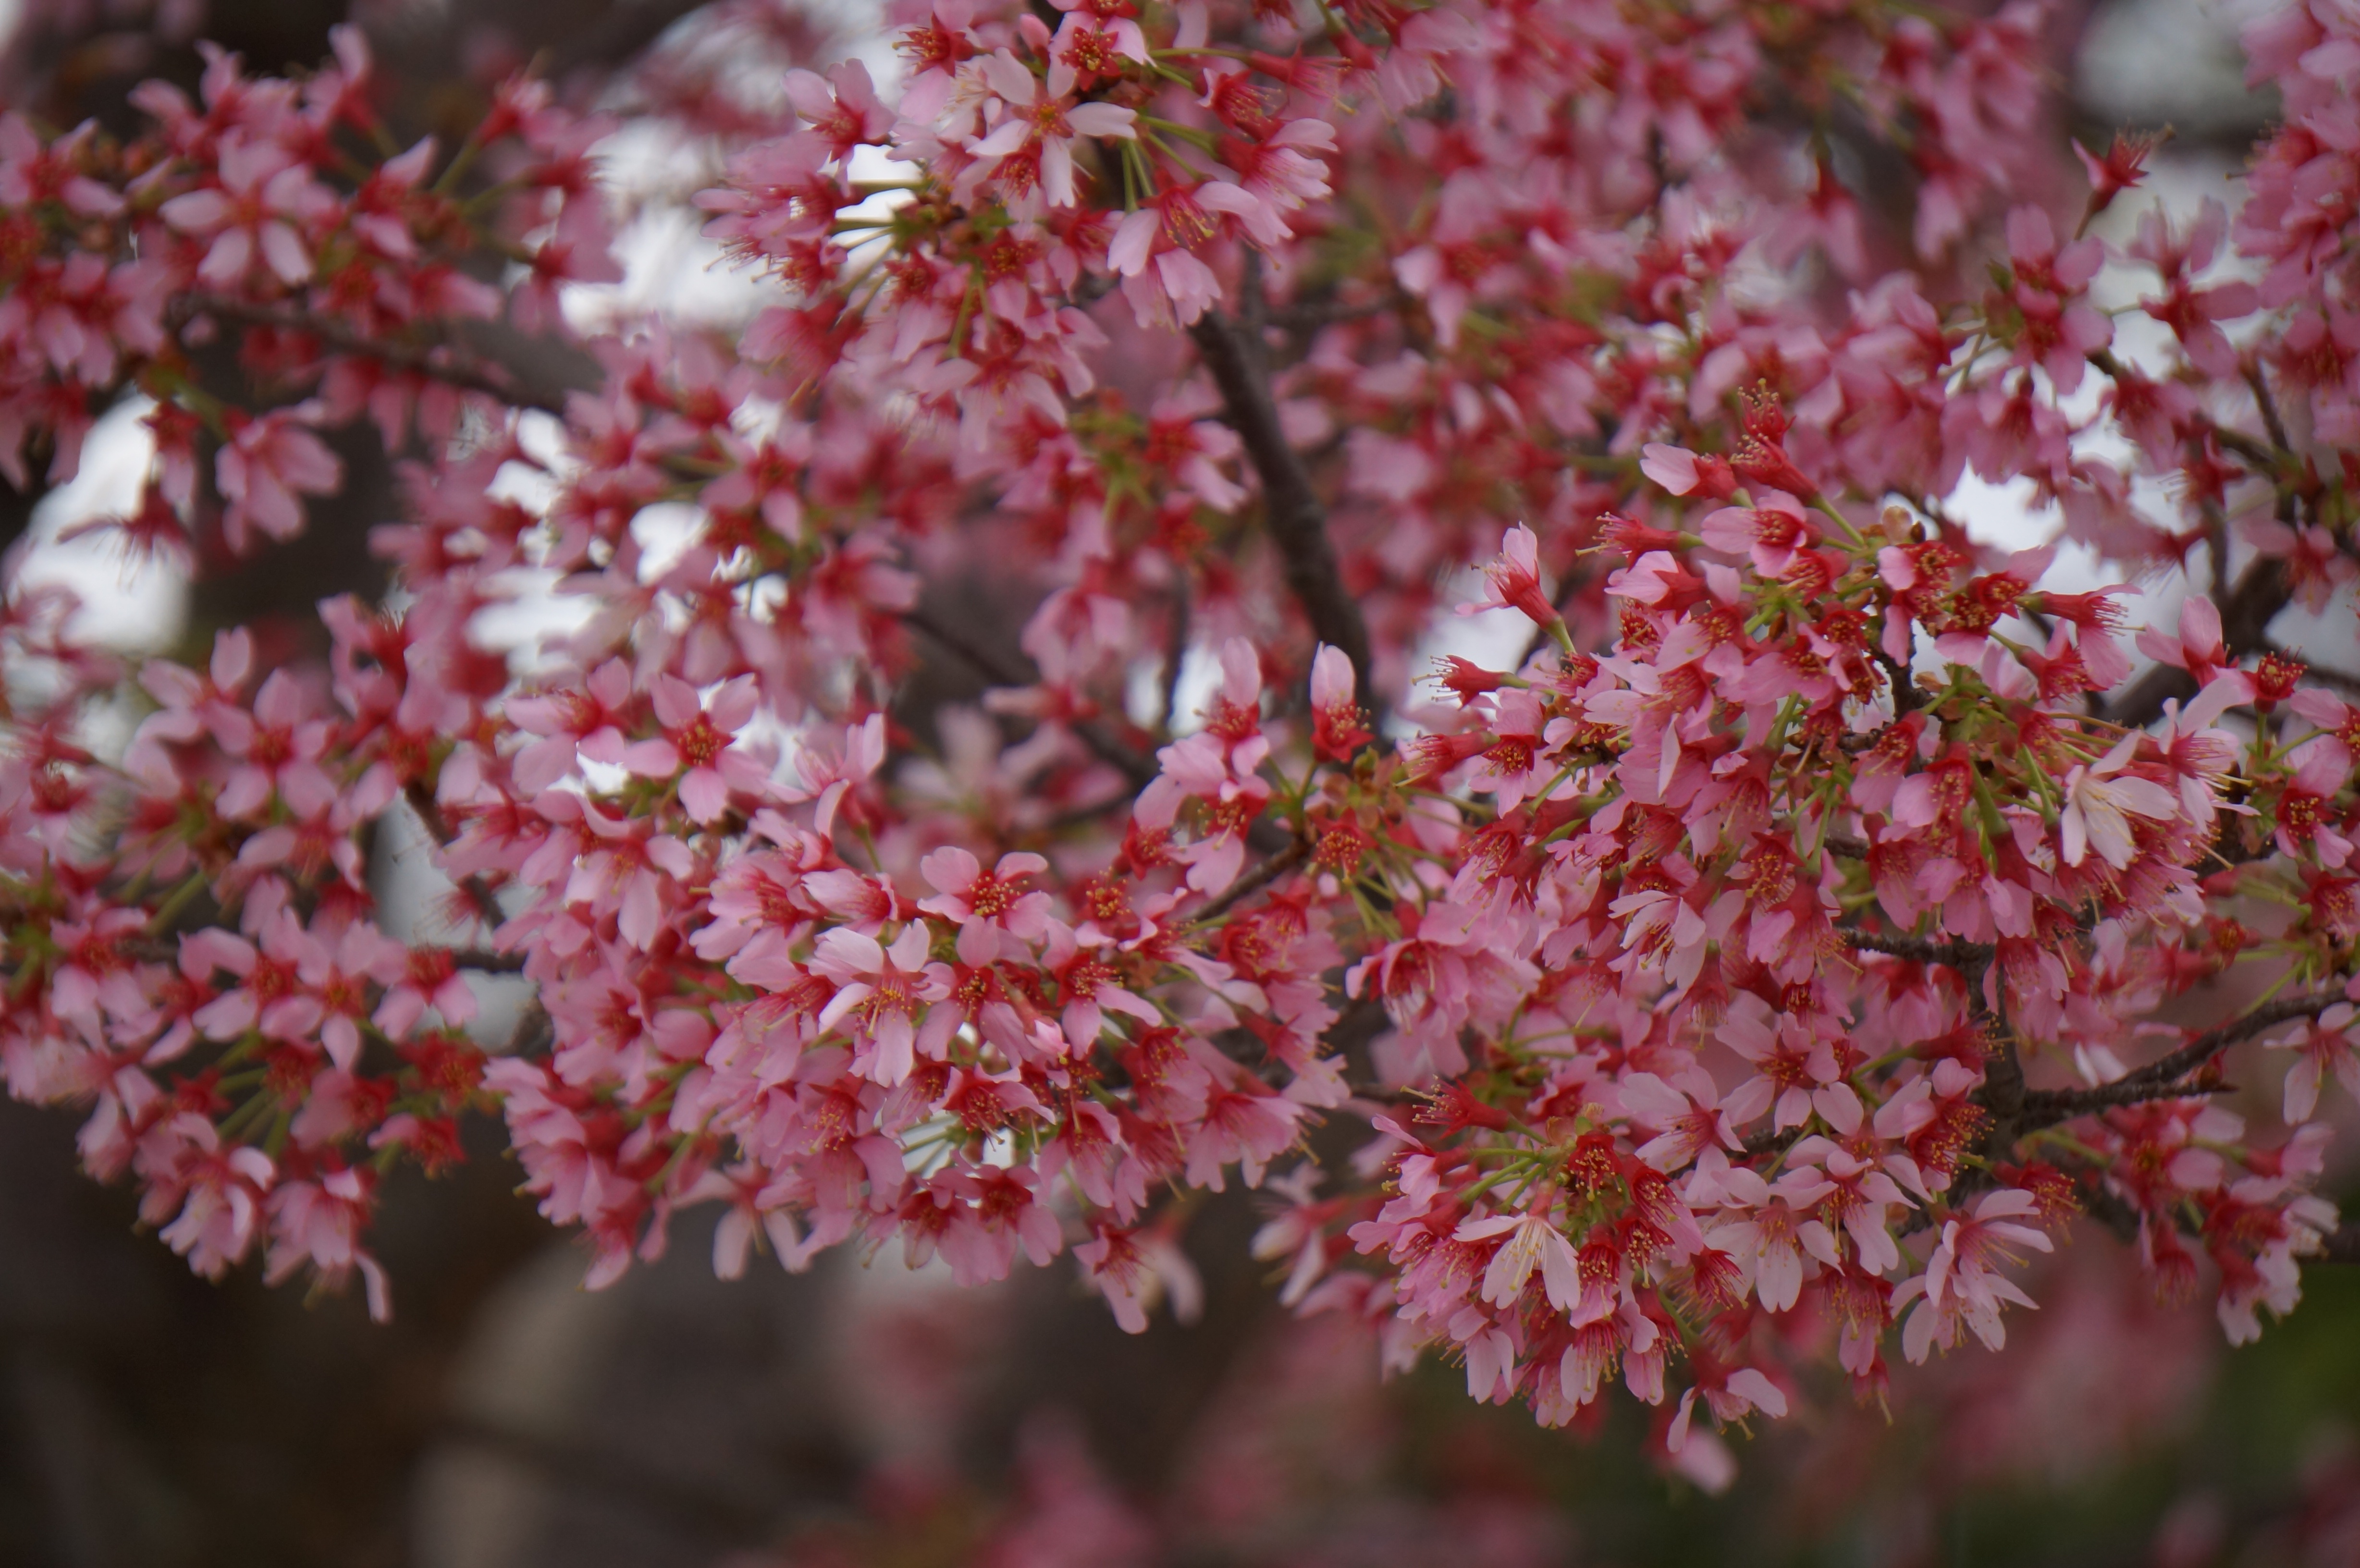
tree, branch, blossom, plant, fruit, leaf, flower, petal, food, spring, produce, autumn, botany, colorful, pink, flora, season, cherry blossom, shrub, flowering plant, woody plant, land plant